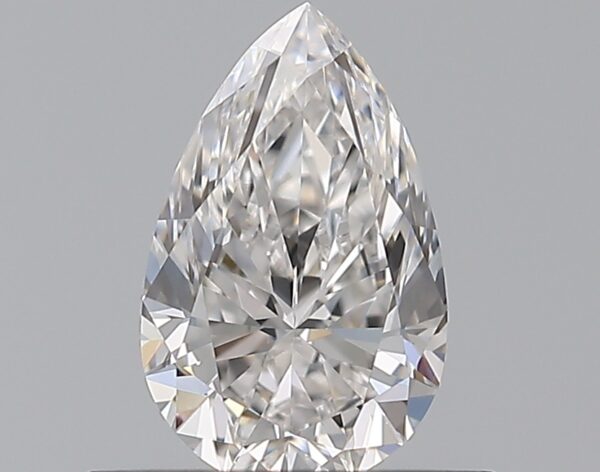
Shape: pear
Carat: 0.55
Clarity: IF
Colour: E
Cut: EX
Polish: EX
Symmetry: VG
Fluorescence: N
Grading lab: GIA
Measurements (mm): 7.01 x 4.4 x 2.81